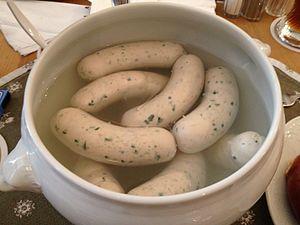
La saucisse blanche est une charcuterie bavaroise faite avec du veau et du porc, relevée de persil et de citron. Elle est apparue pour la première fois sur la table de clients du Gasthaus Zum Ewigen Licht, une auberge de Munich, il y a plus de cent cinquante ans. Deux spécificités lui sont propres. La première est qu'elle ne se consomme que le matin et surtout avant les douze coups de midi, au cours d'un rituel second petit déjeuner, le Brotzeit. La seconde est qu'elle marque une frontière culturelle, sinon gastronomique, la Weißwurstäquator, entre le sud de l'Allemagne et le centre et nord du pays, que les amateurs bavarois de saucisse blanche appellent dédaigneusement les « Prussiens ». Il existe aussi des saucisses blanches en Pologne, en Silésie, en Lorraine et en Alsace.
La saucisse blanche est le nom de plusieurs spécialités charcutières.